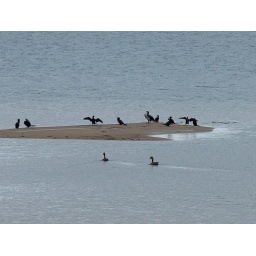
Water birds resting on an island in the lake